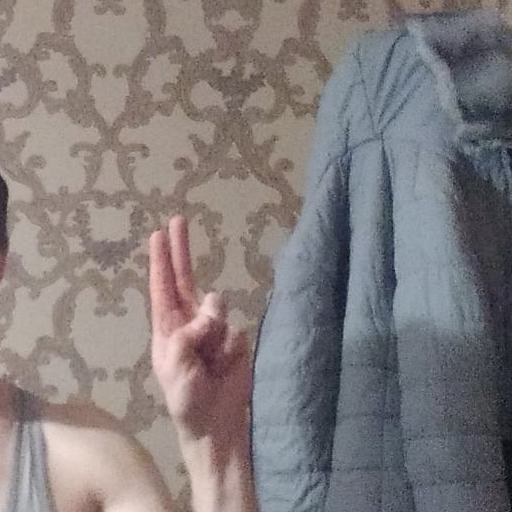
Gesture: two_up